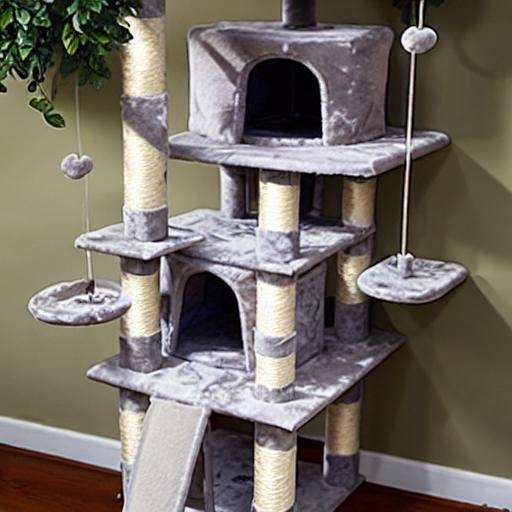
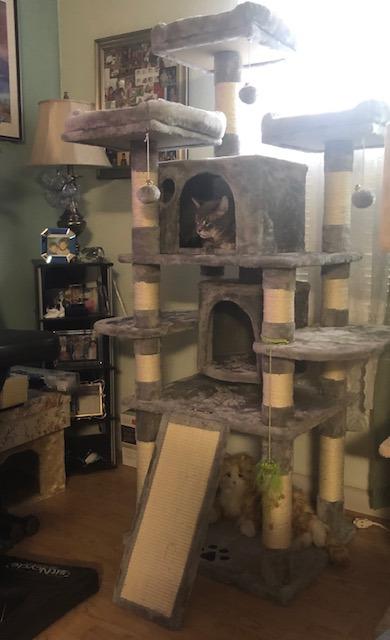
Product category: items_cat tree
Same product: no